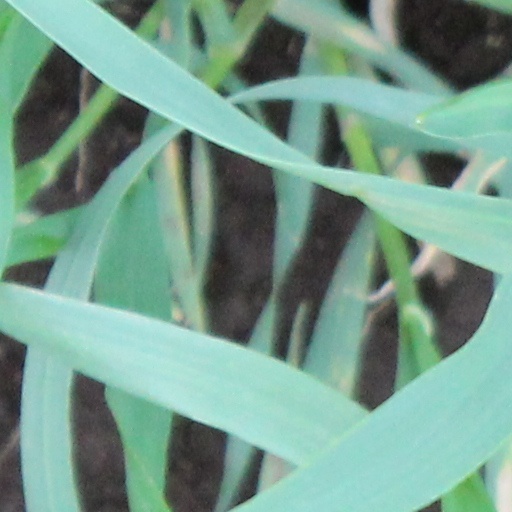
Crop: wheat